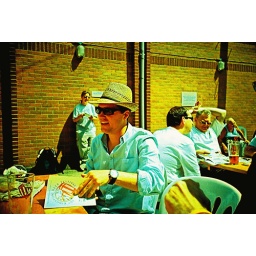
KBF - beer cat in the hat